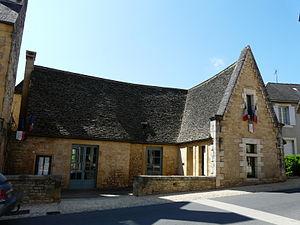
La mairie de Saint-Geniès, Dordogne, France.
Saint-Geniès est une commune française située dans le département de la Dordogne, en région Nouvelle-Aquitaine.